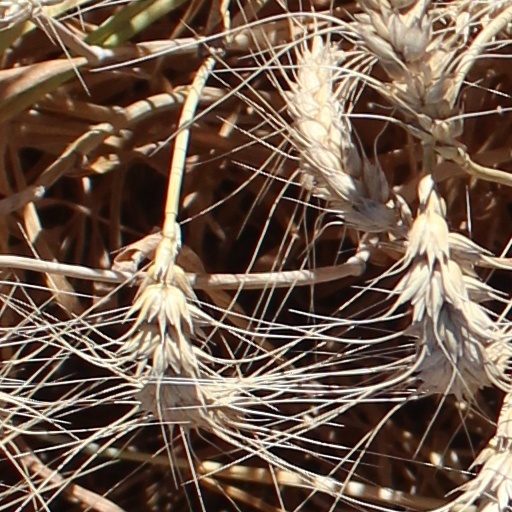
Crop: wheat